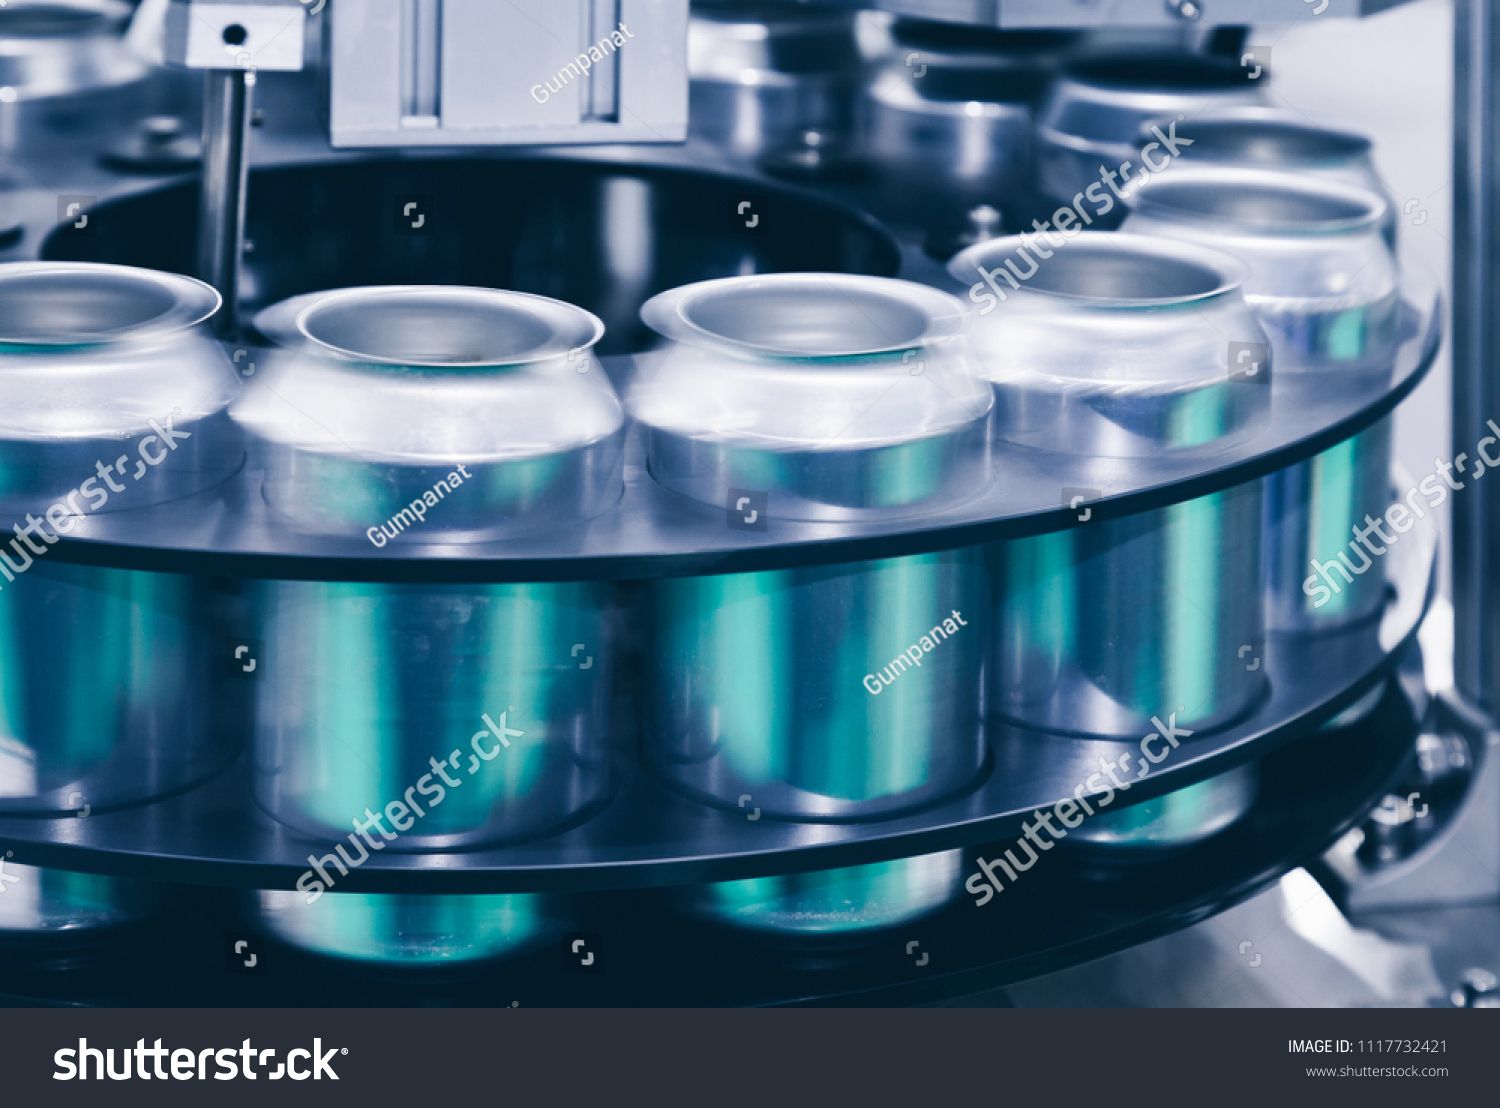
Label: metal